Spanish–Chamorro Wars

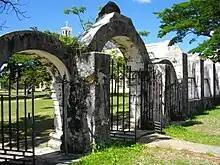
The 2010 ruins of the walled Plaza de España in Hagåtña, the precursor of which was the presidio protecting San Vitores's chapel and mission buildings

By this time, the Spanish attacks against villages had become the main cause of grievance among anti-Spanish Chamorros. In the late summer of 1676, Agualin, a blind high-caste Chamorro from Hagåtña, began traveling around Guam to rally resistance, like Hurao five years before him. As well as the old stories of killing children, Agualin said that the Spaniards were turning children against those resisting the Spaniards and, by their opposition to bachelors' houses, were "depriv[ing] parents of the good price they would have received for the services of their daughters in these houses. Instead, they seek to marry off the girls to their own mission helpers or soldiers." Agualin also stated that the mission demanded that Chamorros attend religious services when they would rather be working, asking, "What death is worse than the life we are forced to live?"